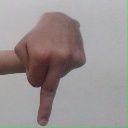
अक्षर: प